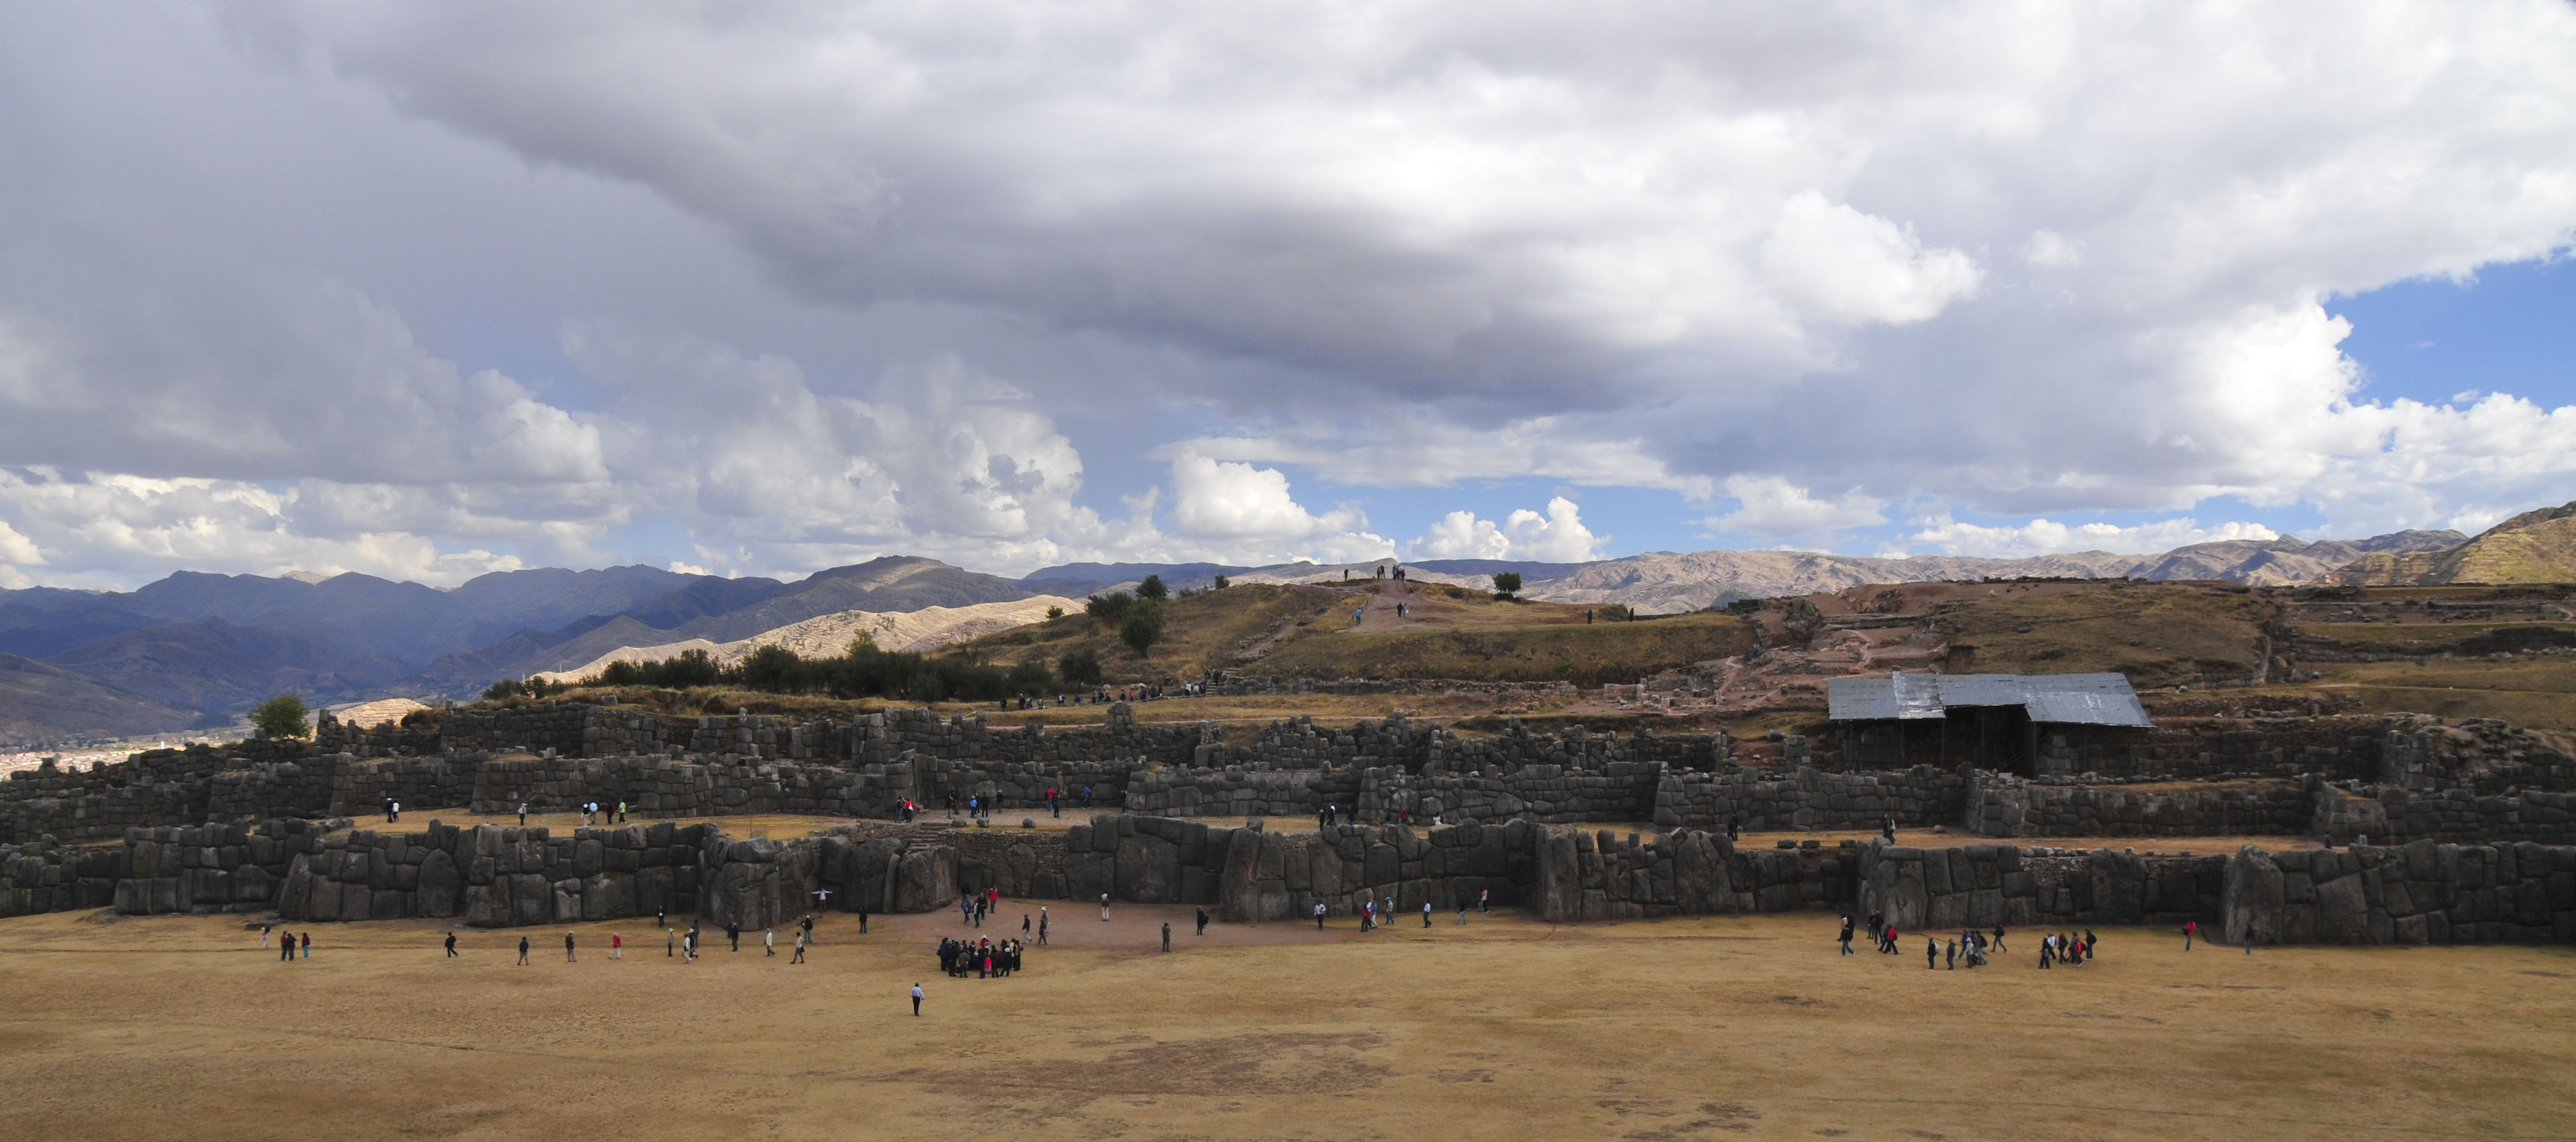
landscape, wilderness, mountain, cloud, hill, valley, nikon, peru, plateau, d300, landform, natural environment, geographical feature, mountainous landforms